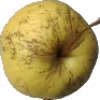
Label: Apple Golden 1